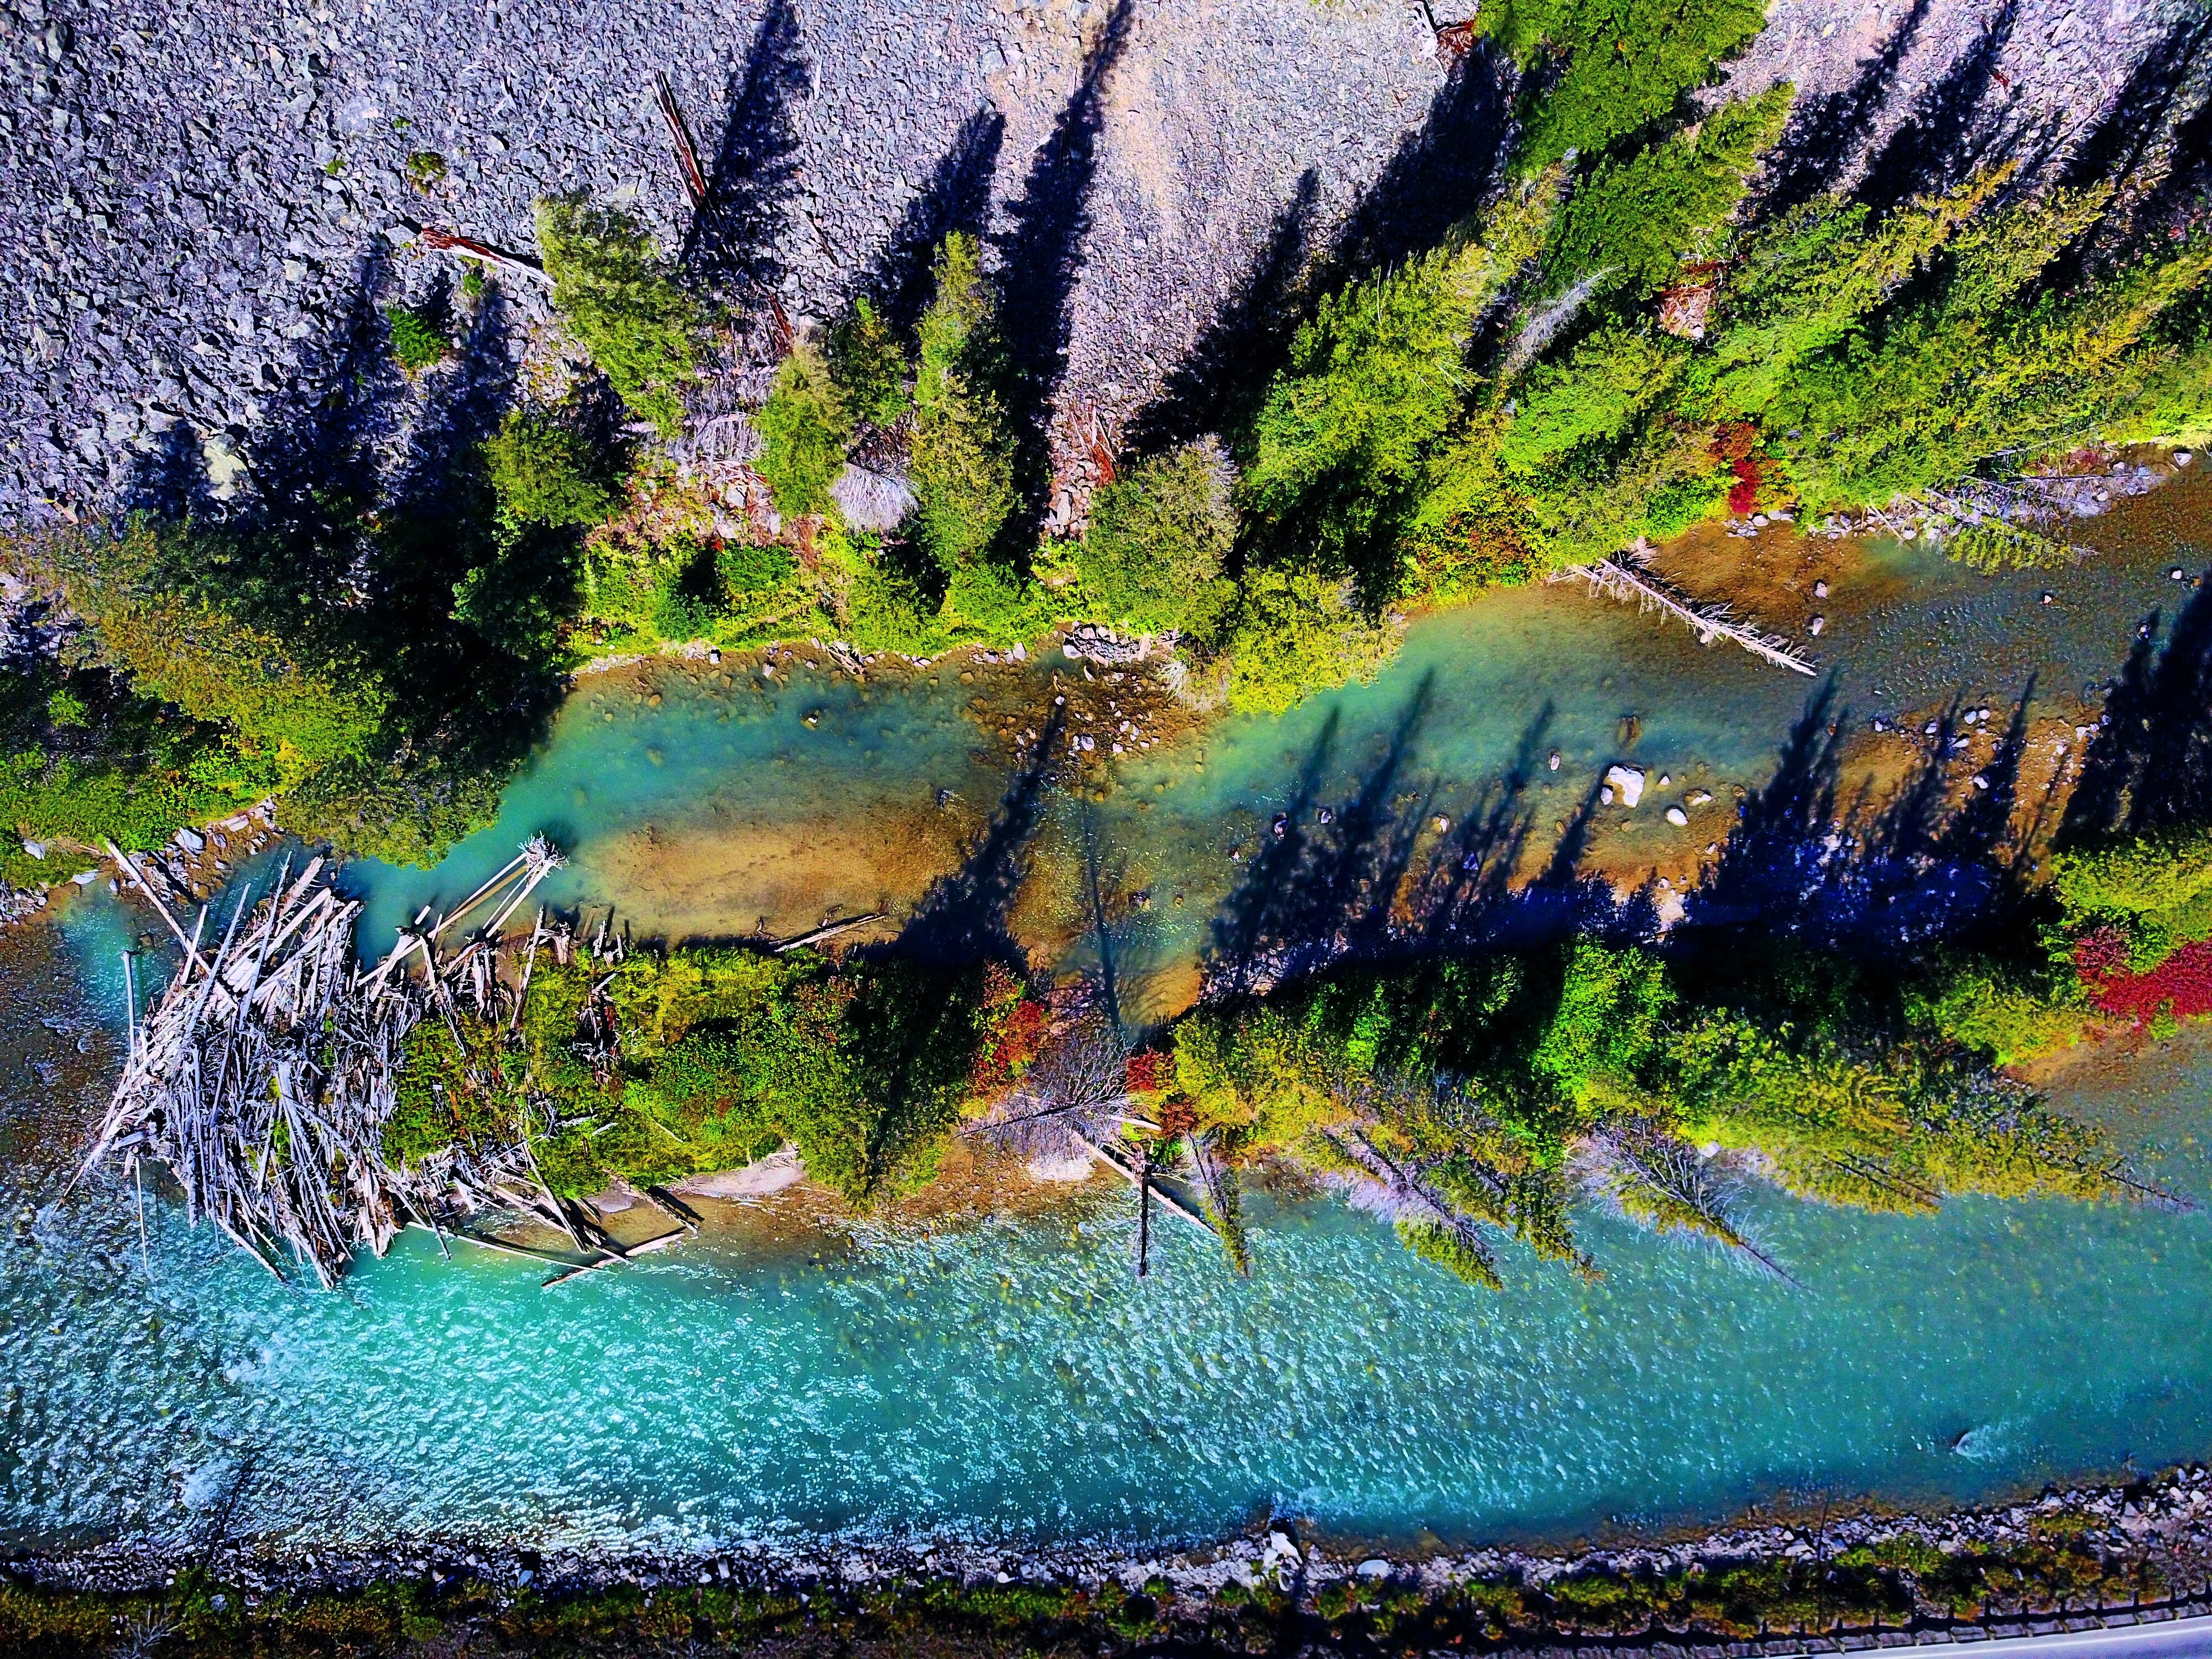
nature, natural landscape, painting, water, watercolor paint, tree, acrylic paint, sky, landscape, mountain, watercourse, bank, reflection, art, river, visual arts, modern art, plant, paint, artwork, drawing, world, illustration, graphics